Valerie Woods

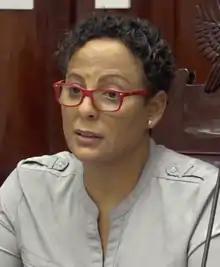
Woods in 2021

Valerie Woods Smith (born 1973) is a Belizean politician who has served as Speaker of the House of Representatives since December 2020.